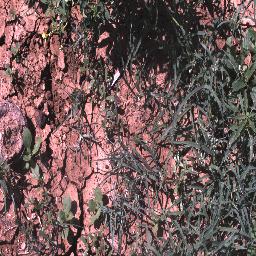
Label: negative